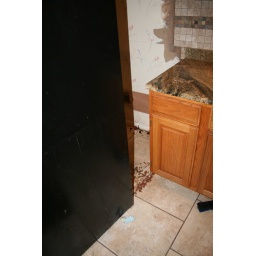
Behind the refrigerator was dog food, scum, broken beer bottle and excessive lint/dust left by Tenant